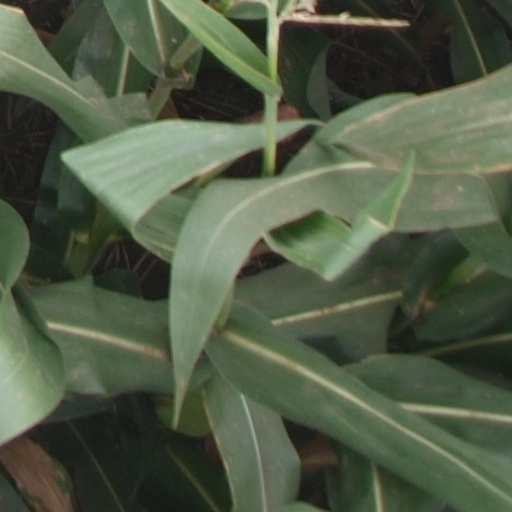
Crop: maize; corn